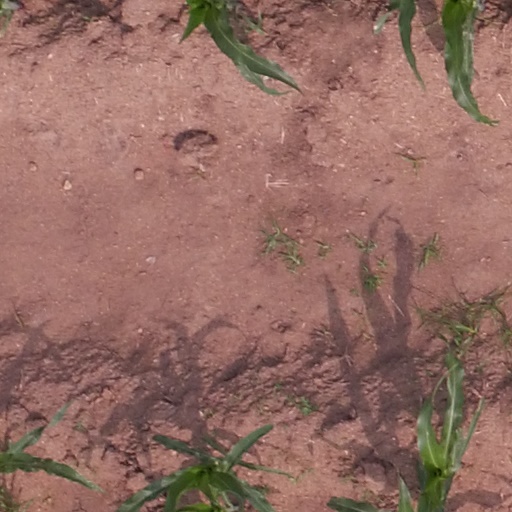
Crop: maize; corn